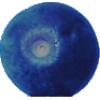
Label: huckleberry